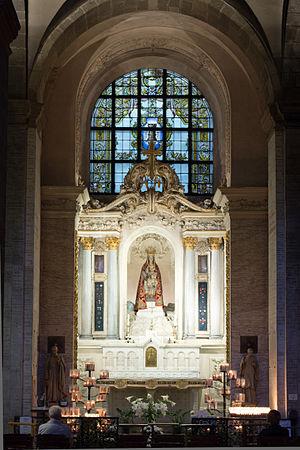
Chapelle Notre-Dame des Miracles et des Vertus de la basilique saint Sauveur de Rennes. Autel néo-roman en marbre de Folliot (1875) et retable rococo de Couasnon (1912). Statue néo-romane de la Vierge par Charles Goupil et Jobbé-Duval (1876).
La basilique Saint-Sauveur de Rennes est une basilique mineure de l’Église catholique romaine, connue sous le nom de Notre-Dame des Miracles et Vertus, située au cœur du centre-ville historique de Rennes en France. Sa fondation, sous le nom de Saint-Sauveur, est antérieure au XIIᵉ siècle. Agrandie à plusieurs reprises et reconstruite au début du XVIIIᵉ siècle, elle a été le siège d'une paroisse pendant près de trois cents ans, jusqu’à la Seconde Guerre mondiale, puis à nouveau à partir de 2002. À la suite de plusieurs événements qualifiés de miraculeux aux XIVᵉ et XVIIIᵉ siècles, le culte de Notre Dame s’y développe fortement pour aboutir à une érection en basilique en 1916. De style classique, cet édifice se distingue particulièrement par son mobilier : baldaquin du maître-autel, chaire en fer forgé, orgue, ainsi que les nombreux ex-voto déposés par les fidèles.
Charles-Pierre Goupil, né en 1827 et mort à Rennes le 18 ou le 19 décembre 1890, est un sculpteur. Son œuvre est entièrement consacrée à l'art religieux et comprend des chemins de croix, des statues, des autels… disséminés en Ille-et-Vilaine. Il réalise une statue de Notre-Dame de Pontmain, offerte au pape par le diocèse de Rennes, ainsi que la nouvelle statue de Notre Dame des Miracles et Vertus pour la basilique Saint-Sauveur de Rennes. Il est chevalier de l’Ordre de Saint-Grégoire-le-Grand.